Auschwitz-Birkenau State Museum

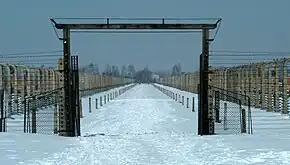
Gate in Auschwitz II-Birkenau

The first exhibition in the barracks opened in 1947. In Stalinist Poland, on the seventh anniversary of the first deportation of Polish captives to Auschwitz, the exhibition was revised with the assistance of former inmates. The exhibition was influenced by the Cold War and next to pictures of Jewish ghettos, photos of slums in the US were presented. After Stalin's death, a new exhibition was planned in 1955. In 1959, every nation that had victims in Auschwitz received the right to present its own exhibition. However, victims like homosexuals, Jehovah's Witnesses, Sinti and Roma, and Yeniche people did not receive these rights. The state of Israel was also refused the allowance for its own exhibition as the murdered Jews in Auschwitz were not citizens of Israel. In April 1968, the Jewish exhibition, designed by Andrzej Szczypiorski, was opened. In 1979, Pope John Paul II held a mass in Birkenau and called the camp a "Golgotha of our times".